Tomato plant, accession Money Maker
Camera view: vertical (180 deg); turntable rotation: 60 degrees
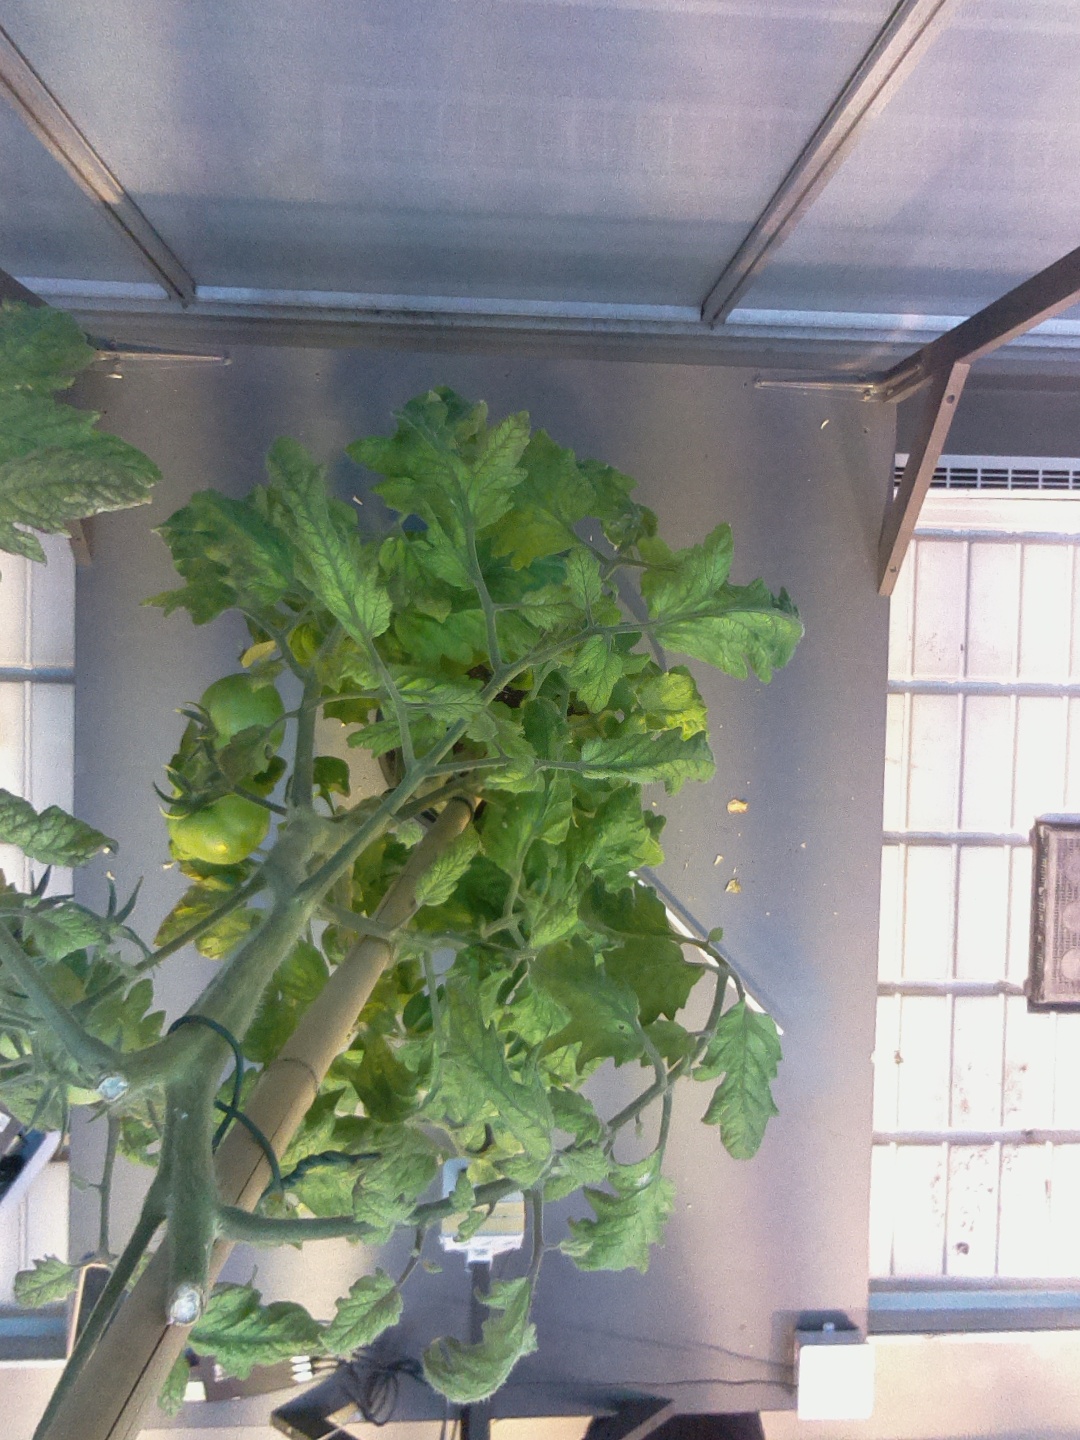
BBCH growth stage 79: 90% -100% of final fruit size